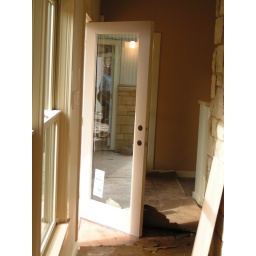
After removing the plastic over the glass, the door looks complete now.